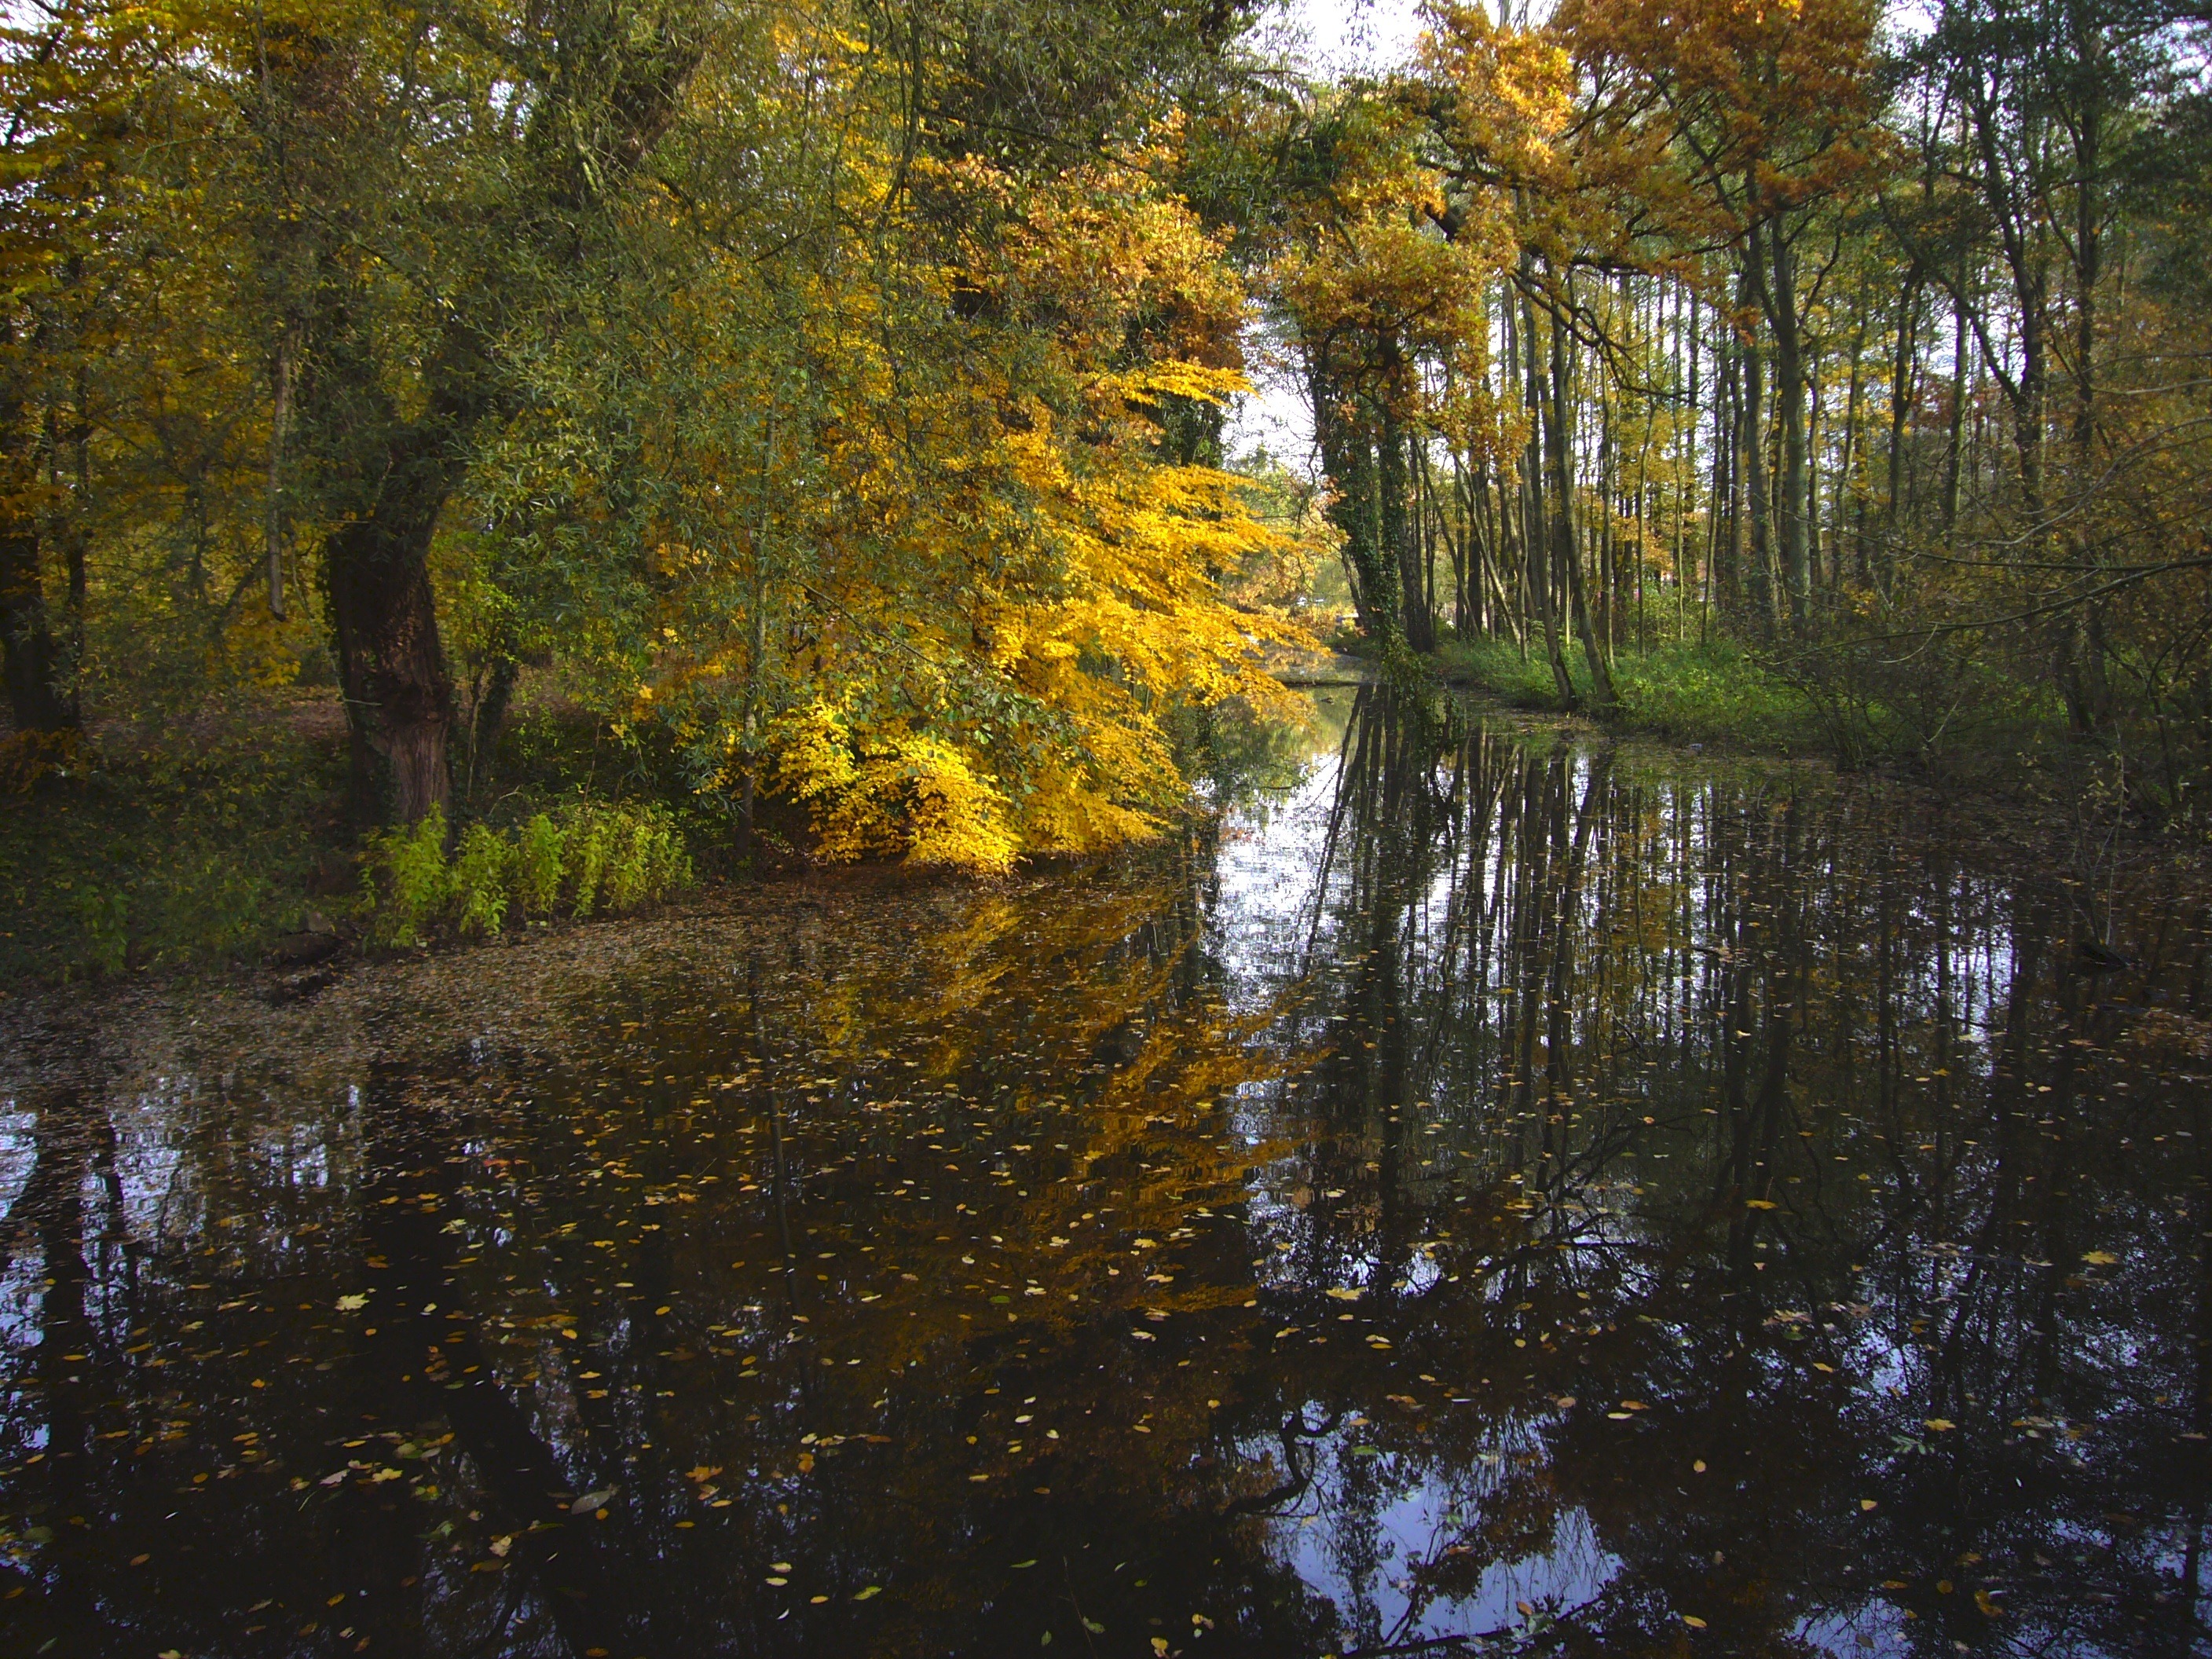
tree, nature, forest, wilderness, plant, sunlight, leaf, lake, river, pond, stream, reflection, autumn, season, leaves, seasons, wetland, woodland, habitat, fall foliage, ecosystem, golden autumn, autumn colours, mirroring, natural environment, woody plant